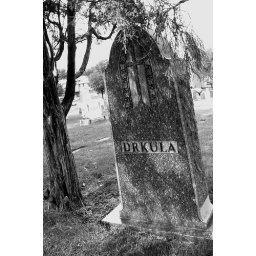
drkula in black and white